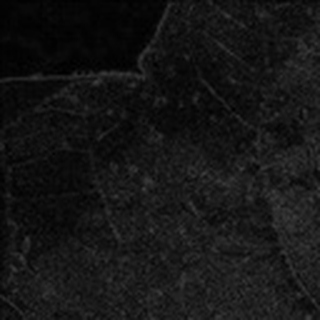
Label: cotton_aphids